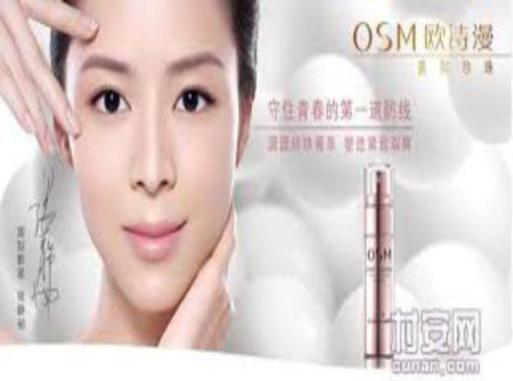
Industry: Necessities